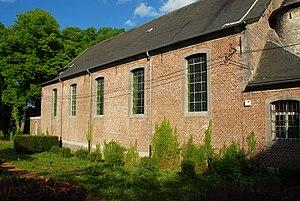
Belgique - Brabant wallon - Église de Court-Saint-Étienne
L'église Saint-Étienne est une église de style classique d'origine romane située sur le territoire de la commune belge de Court-Saint-Étienne, dans la province du Brabant wallon.